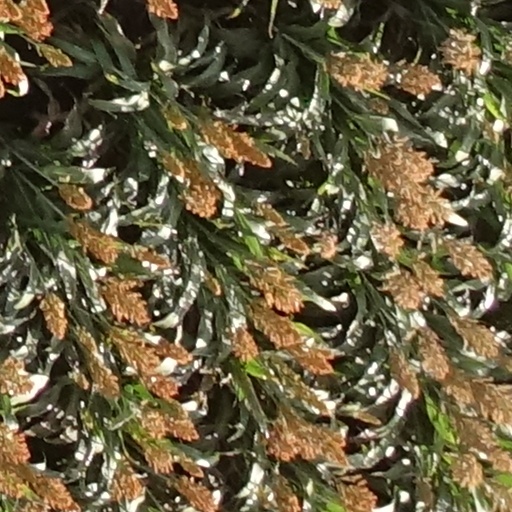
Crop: sorghum